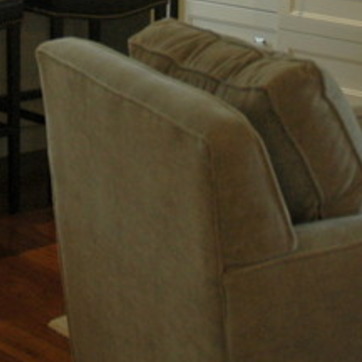
Material: fabric